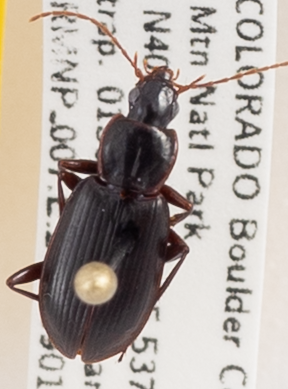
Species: Calathus advena
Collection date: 2020-09-01
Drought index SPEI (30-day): -2.09
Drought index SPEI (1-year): -1.45
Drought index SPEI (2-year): -1.13